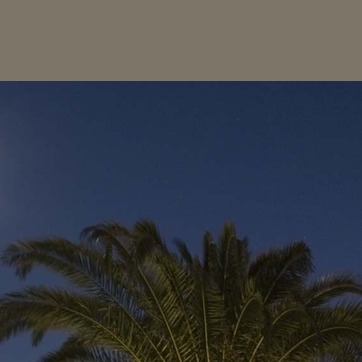
Material: sky